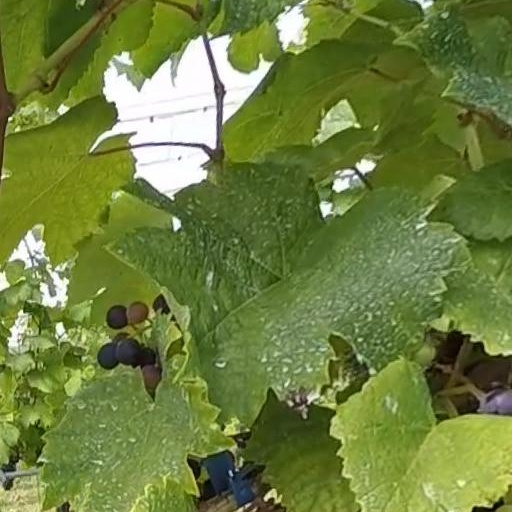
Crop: grape